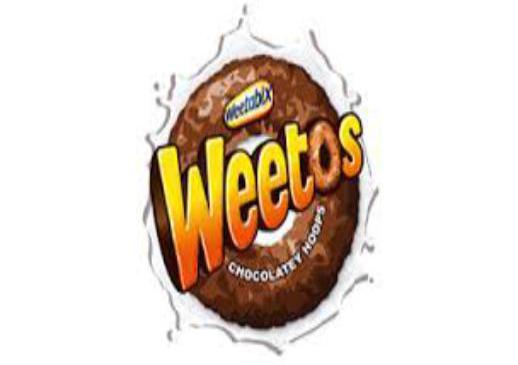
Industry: Food